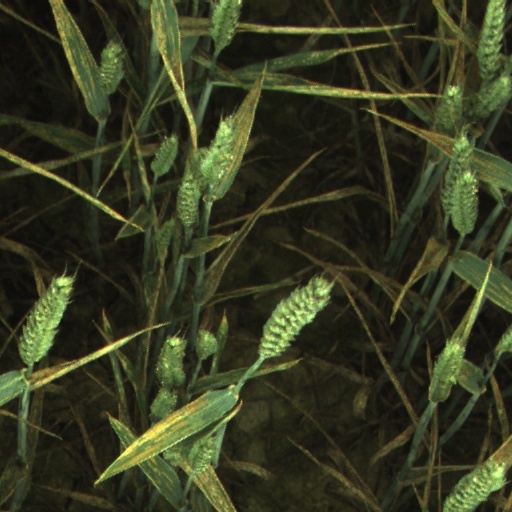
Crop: wheat